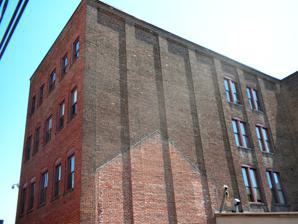
Building: Conestoga Cork Works Building
Country: United States of America
Year built: 1897
United States historic place Conestoga Cork Works Building U.S. National Register of Historic Places Conestoga Cork Works Building, April 2010 Show map of Pennsylvania Show map of the United States Location 215–235 E. Fulton St., Lancaster, Pennsylvania Coordinates 40°2′32″N 76°18′4″W / 40.04222°N 76.30111°W / 40.04222; -76.30111 Area 2 acres (0.81 ha) Built c. 1883–1897 Architectural style Late 19th-century industrial MPS Tobacco Buildings in Lancaster City MPS NRHP reference No. 96000324 Added to NRHP March 28, 1996 Conestoga Cork Works Building , also known as E. Rosenwald & Co. Tobacco Warehouse, Rose Bros. & Co., Farmers Supply, and Rosenwald Court Apartments, is a historic factory and tobacco warehouse located at Lancaster , Lancaster County, Pennsylvania . It was built between about 1883 and 1897, and is a three-story, 31 bay brick building with a hipped and gabled roof.  It has a stuccoed limestone foundation.  The building was used as a cork cutting factory until 1912, a tobacco warehouse until the 1960s, then converted to apartments in 1992. It was listed on the National Register of Historic Places in 1996. References